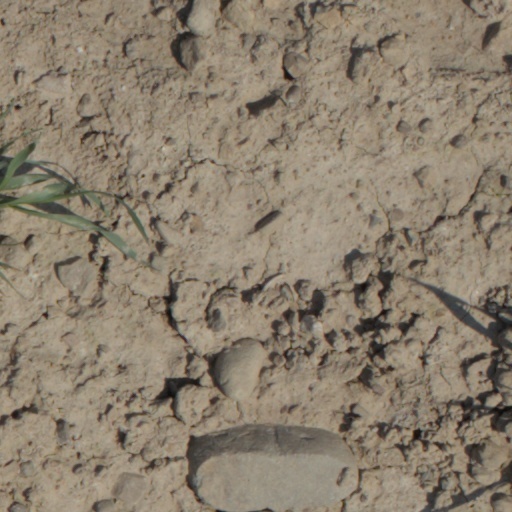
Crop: wheat